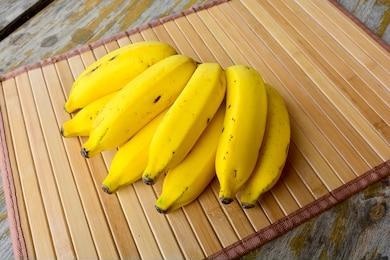
Label: banana